Fauré Mélodies (Frederica von Stade recording)

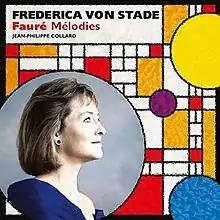
EMI Records CD, 50999-0-94425-2-8

Gabriel Fauré: Mélodies is a 54-minute studio album of eighteen of Fauré's art songs performed by the mezzo-soprano Frederica von Stade with piano accompaniment by Jean-Philippe Collard. It was released in 1983. A second, 57-minute version of the album, released in 2011, includes a bonus track in which von Stade sings the "Chanson de Mélisande" from Fauré's incidental music for Maurice Maeterlinck's play "Pelléas et Mélisande", accompanied by the Orchestre national du Capitole de Toulouse under the direction of Michel Plasson.